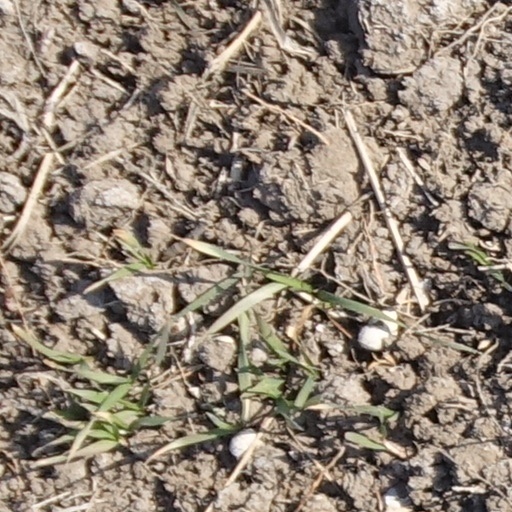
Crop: wheat